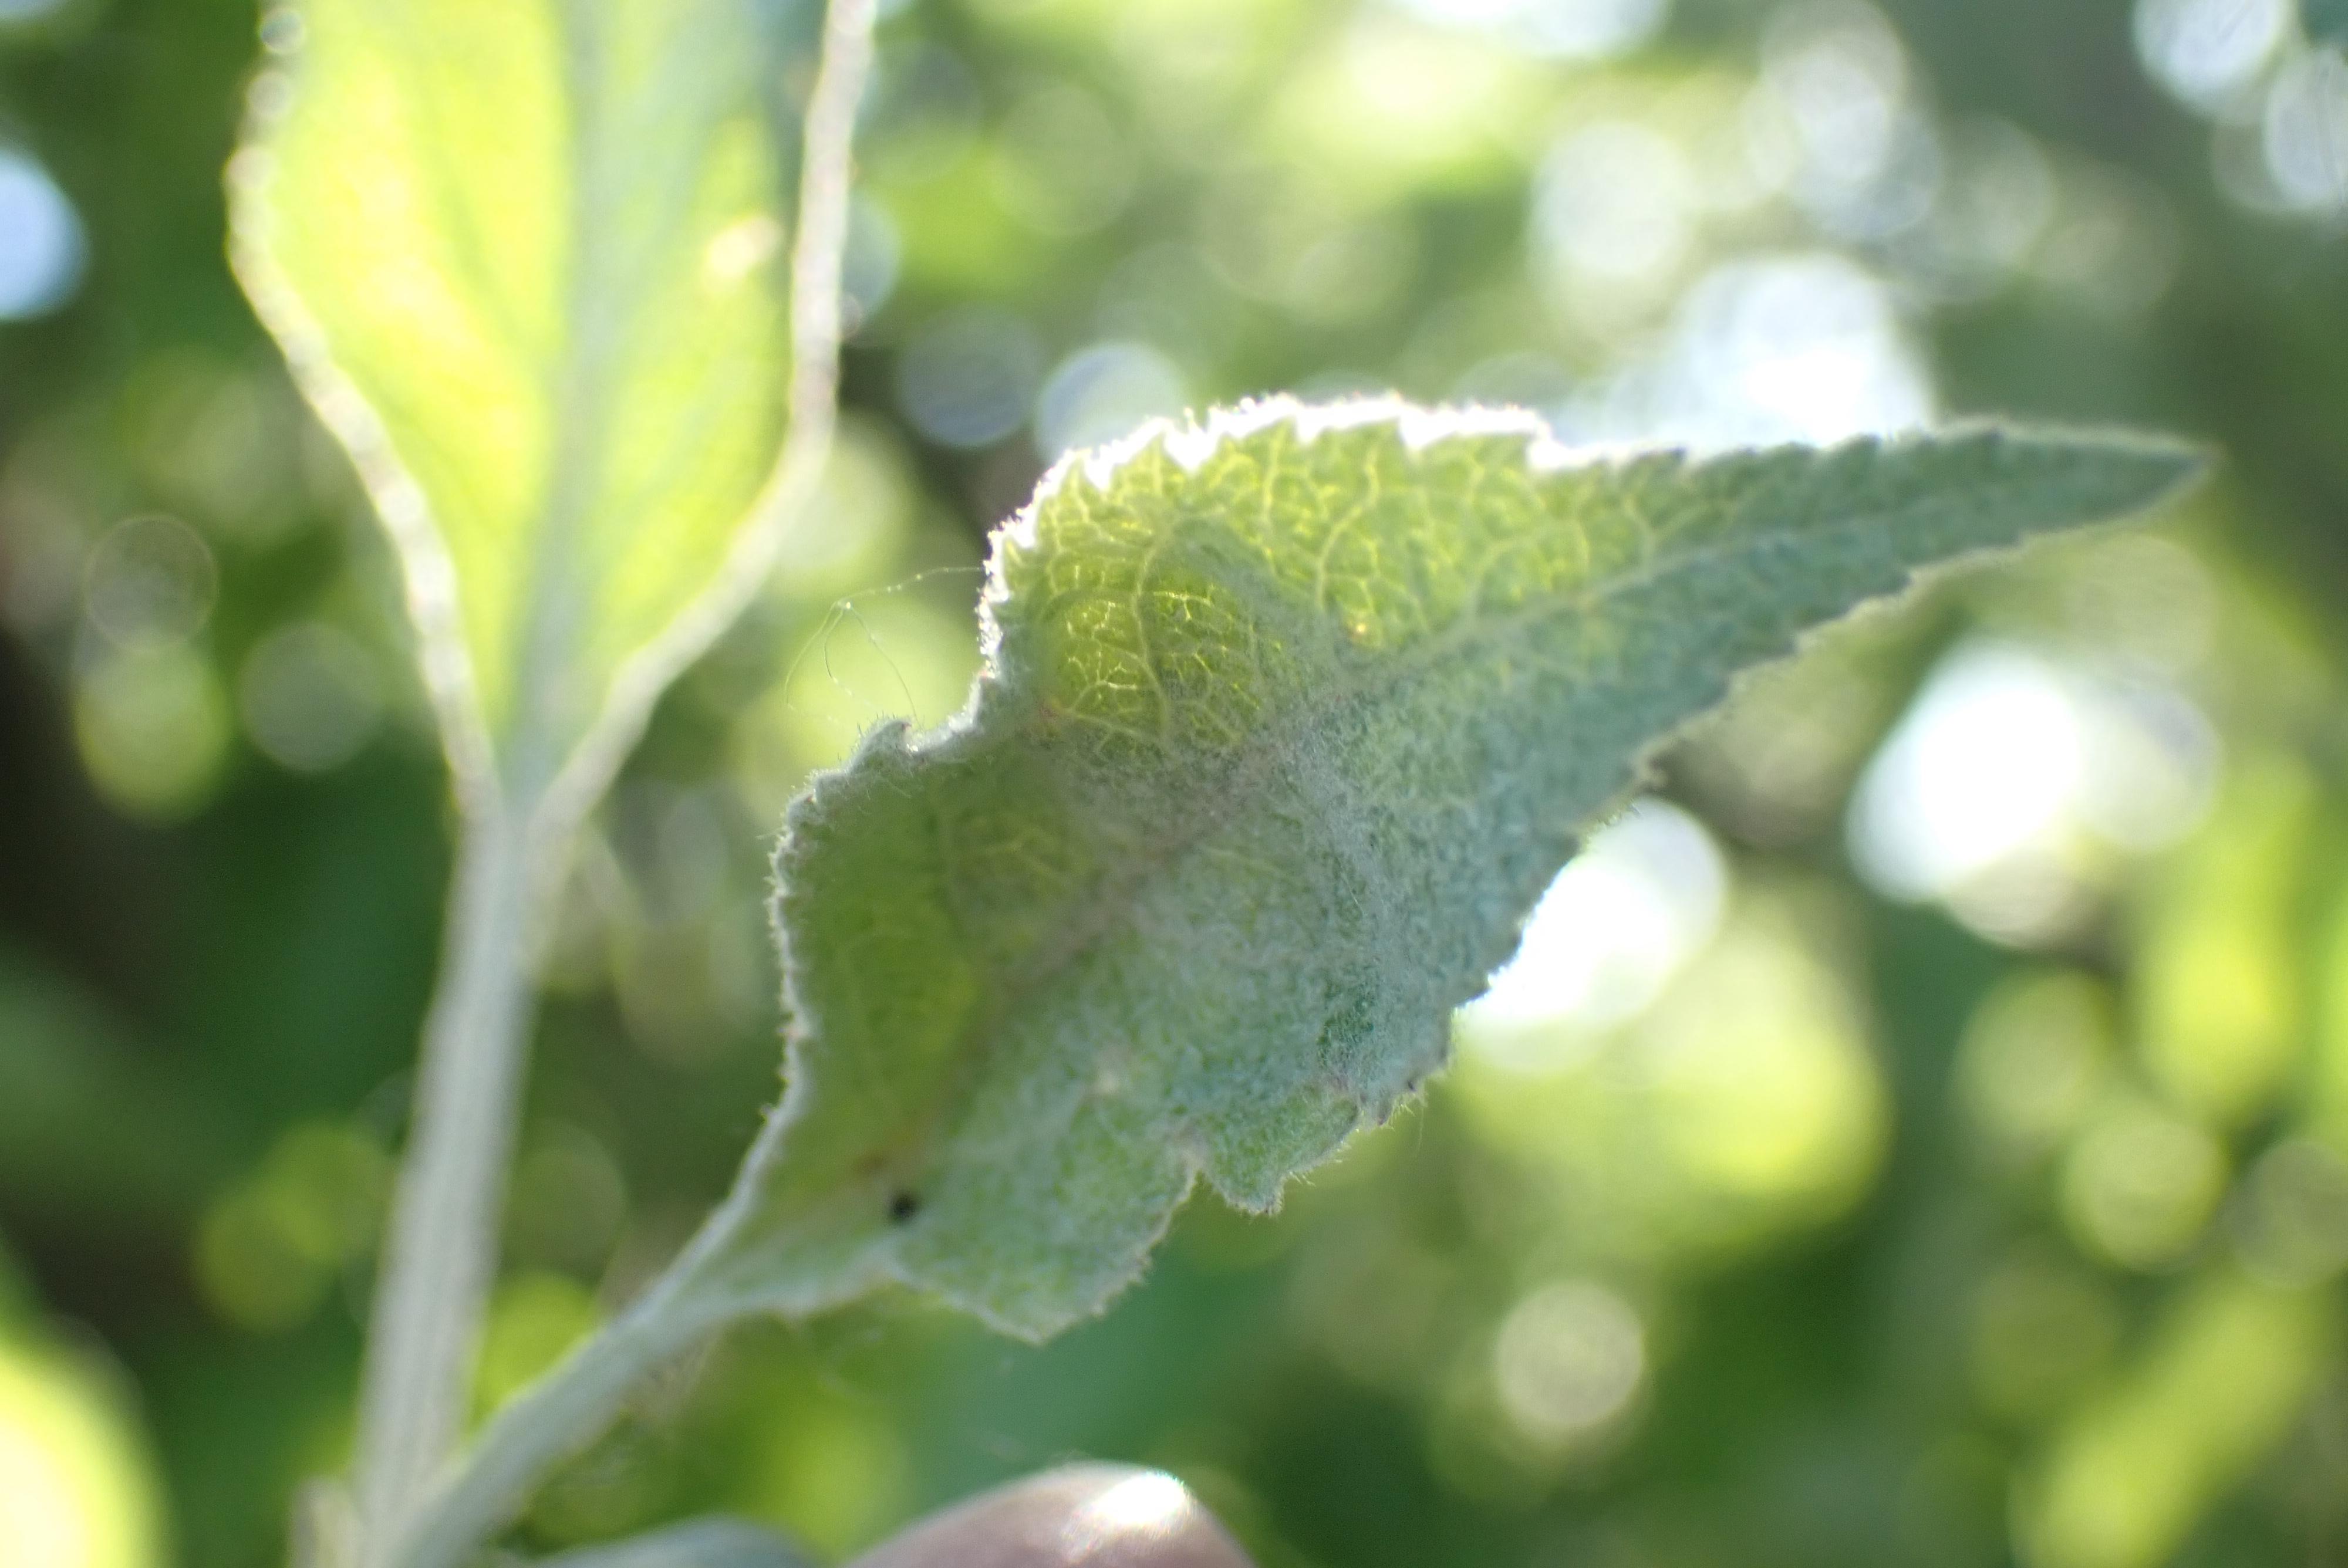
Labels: powdery_mildew